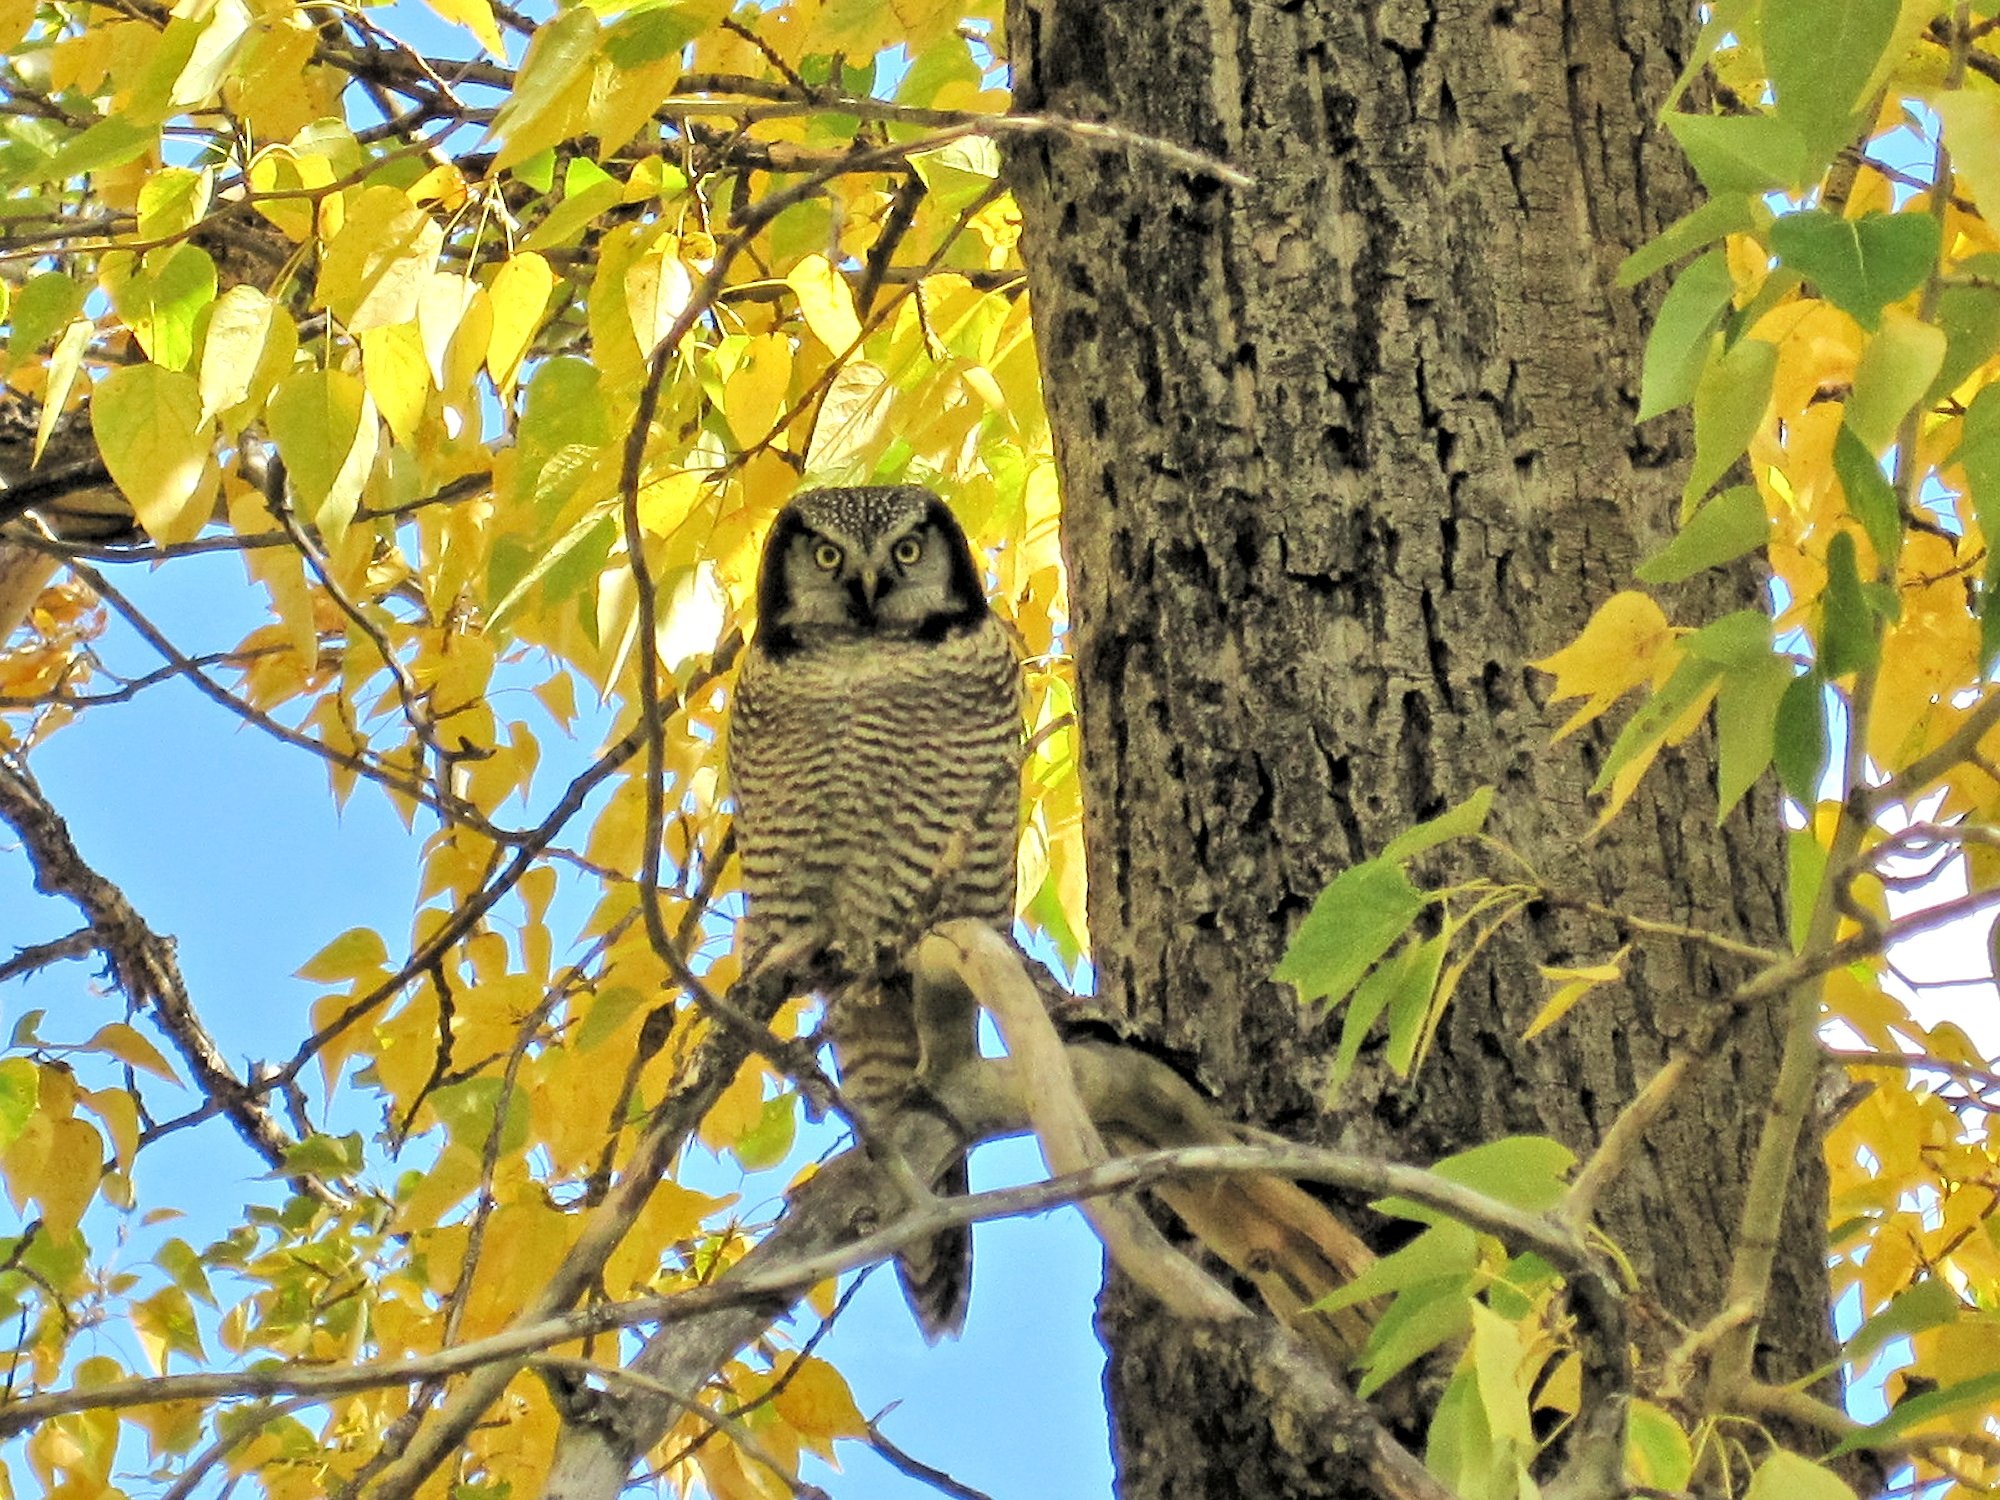
tree, nature, branch, bird, leaf, flower, wildlife, jungle, autumn, yellow, owl, fauna, outdoors, canada, alberta, great grey owl, perching bird, waterton parks